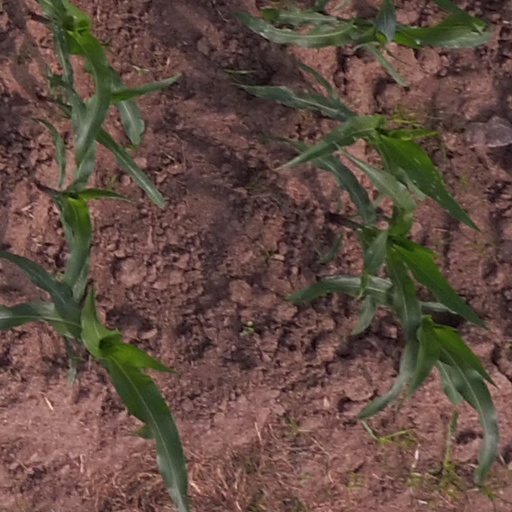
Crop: maize; corn